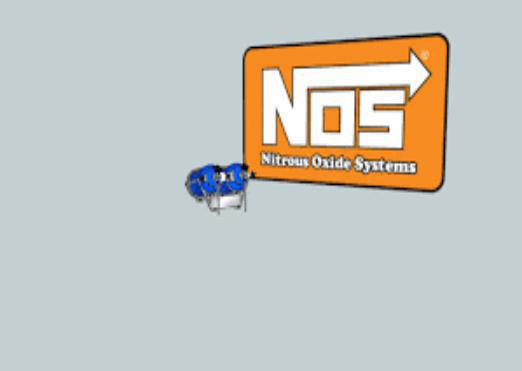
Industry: Others